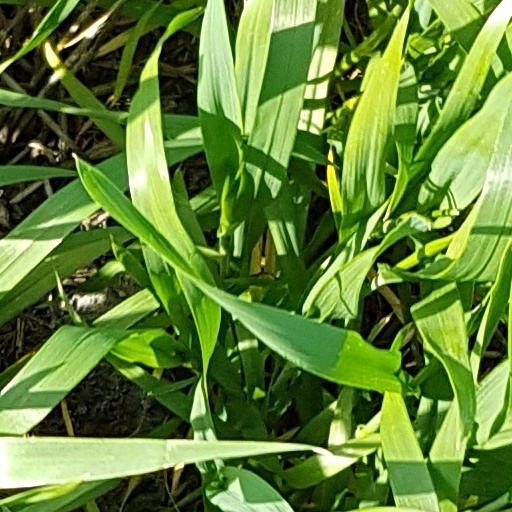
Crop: wheat